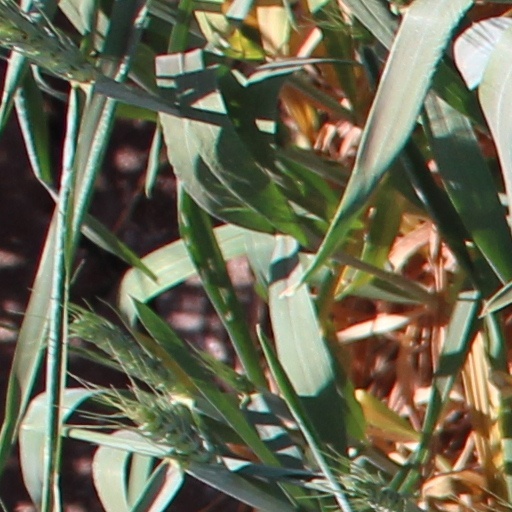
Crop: wheat